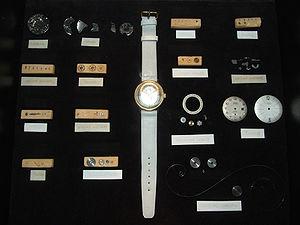
Prim est une marque de montre mécanique créée en 1949 en République socialiste tchécoslovaque par l'entreprise Chronotechna basée à Šternberk. À partir de 1969, la fabrique est renommée Elton, et elle commence à produire des mouvements d'appareils de mesure et de montres aussi destinés à l'Armée populaire tchécoslovaque. C'est à cet usage militaire que les montres Prim doivent leur réputation de fiabilité et de robustesse.